Chomp (chocolate bar)

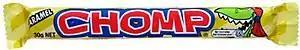
Australian Chomp Wrapper

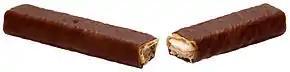
An Australian Chomp split

Chomp is a brand of chocolate bar which was first manufactured by Cadbury South Africa in the early 1970s, . It is currently manufactured and popular in South Africa, Australia and the United Kingdom.